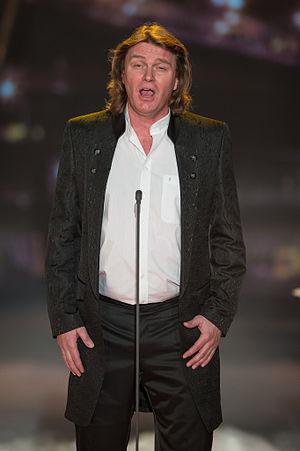
Klaus Florian Vogt est un ténor allemand né en 1970 à Heide, dans le Schleswig-Holstein.